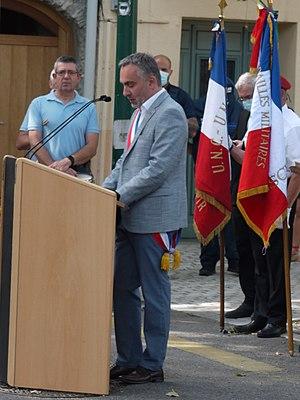
Cérémonie du 14 juillet à Céret en 2020, discours du maire Michel Coste.
Céret est une commune française d'environ 7 600 habitants dans le Sud de la France. C'est une des sous-préfectures du département des Pyrénées-Orientales. Ses habitants sont appelés les Cérétans et les Cérétanes.
Cet article dresse une liste par ordre de mandat des maires de Céret.